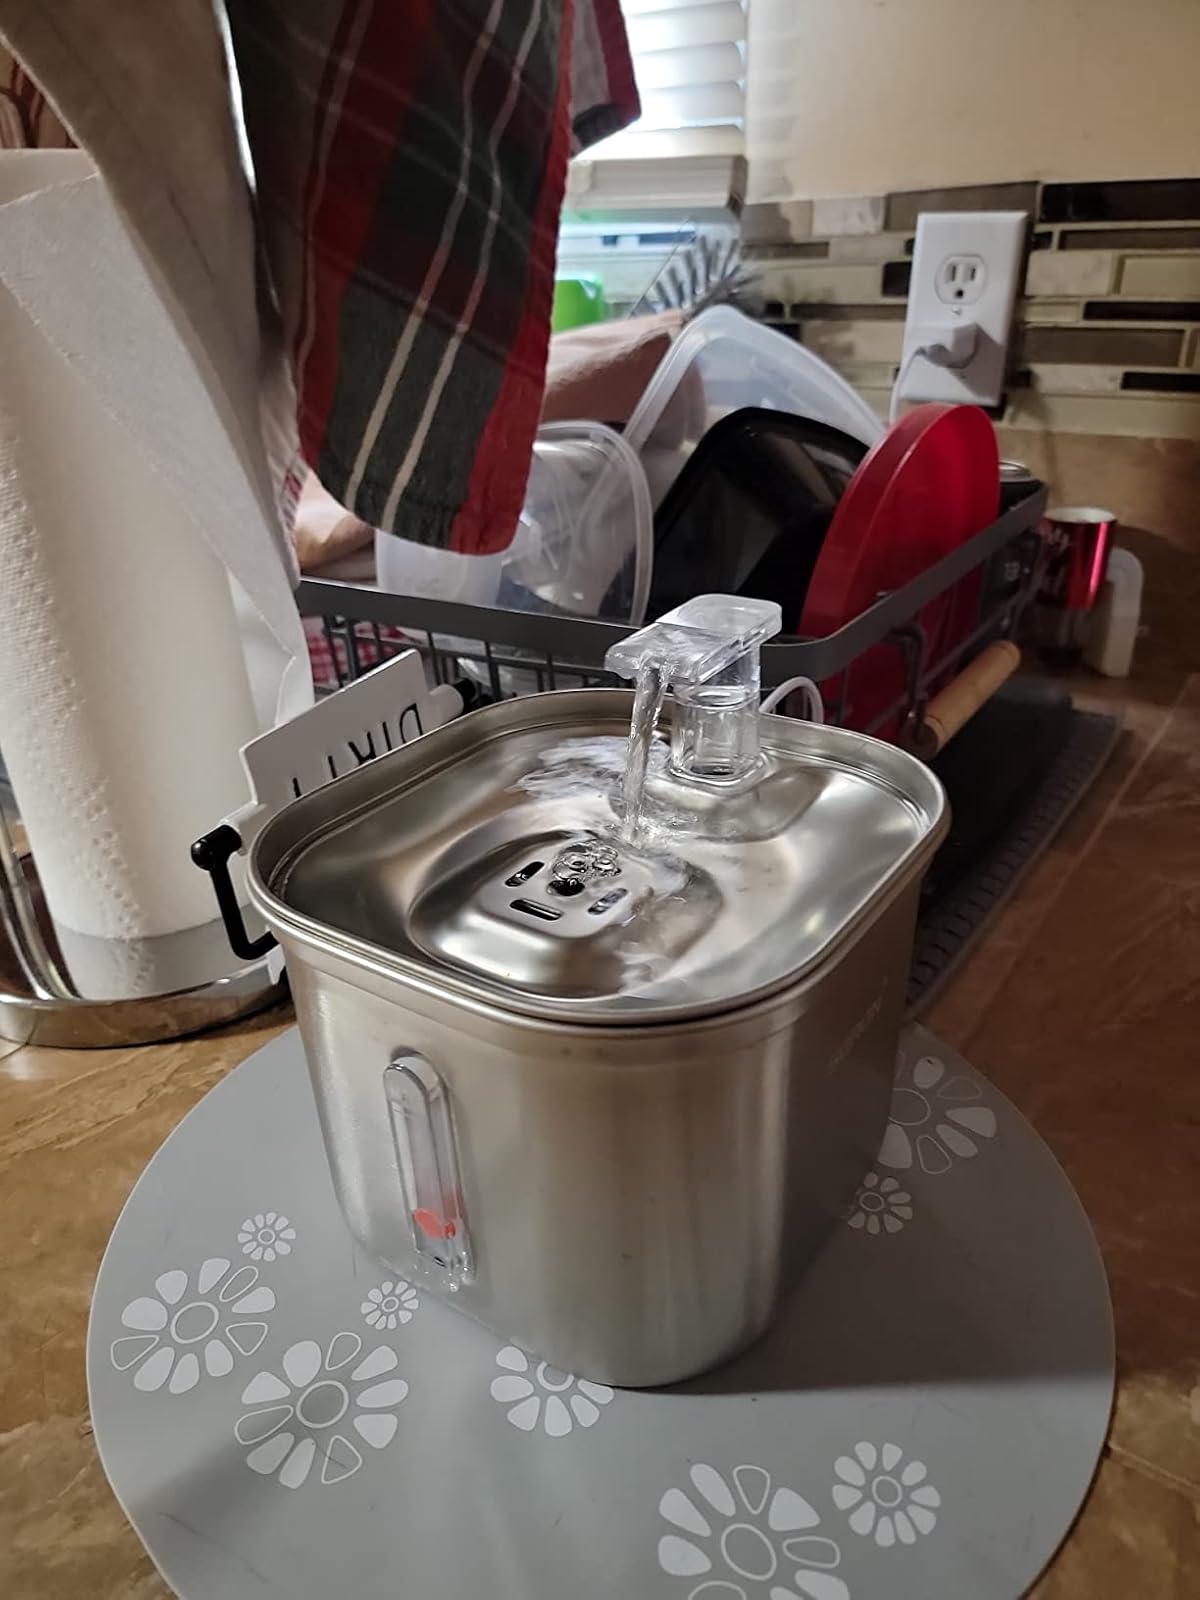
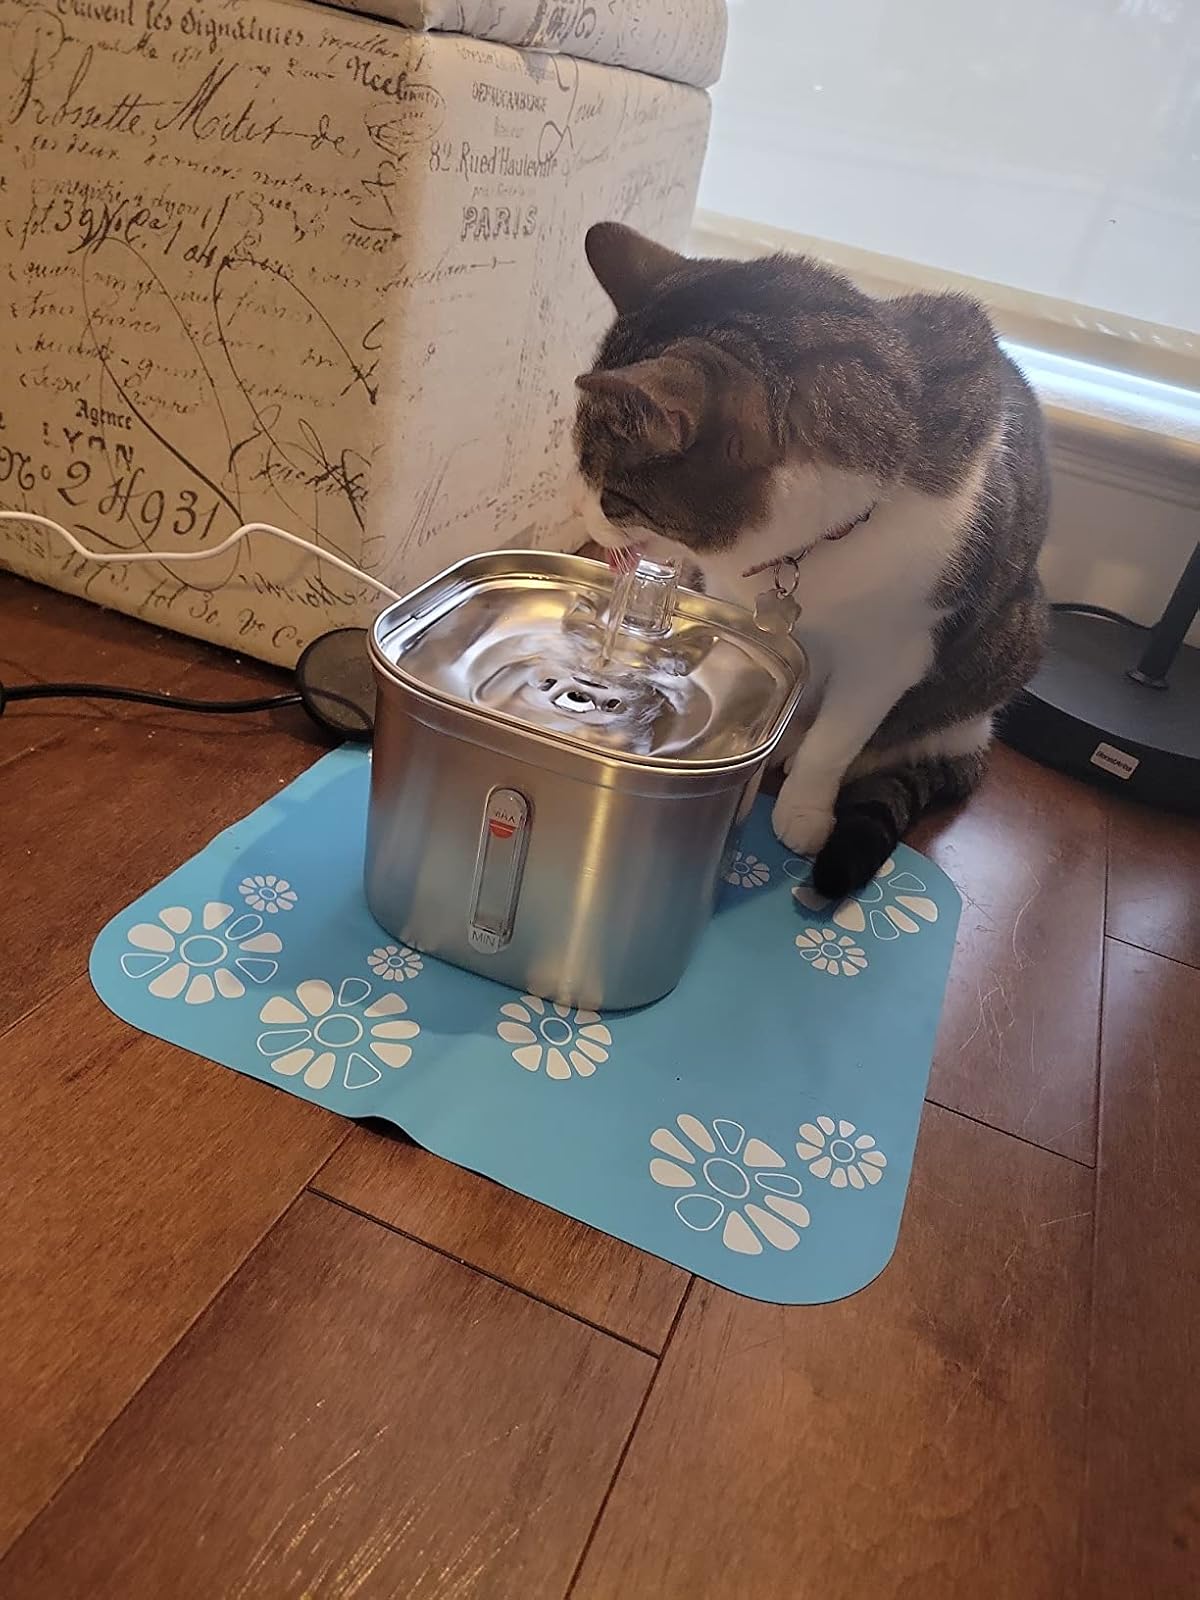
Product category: items_bowl
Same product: yes